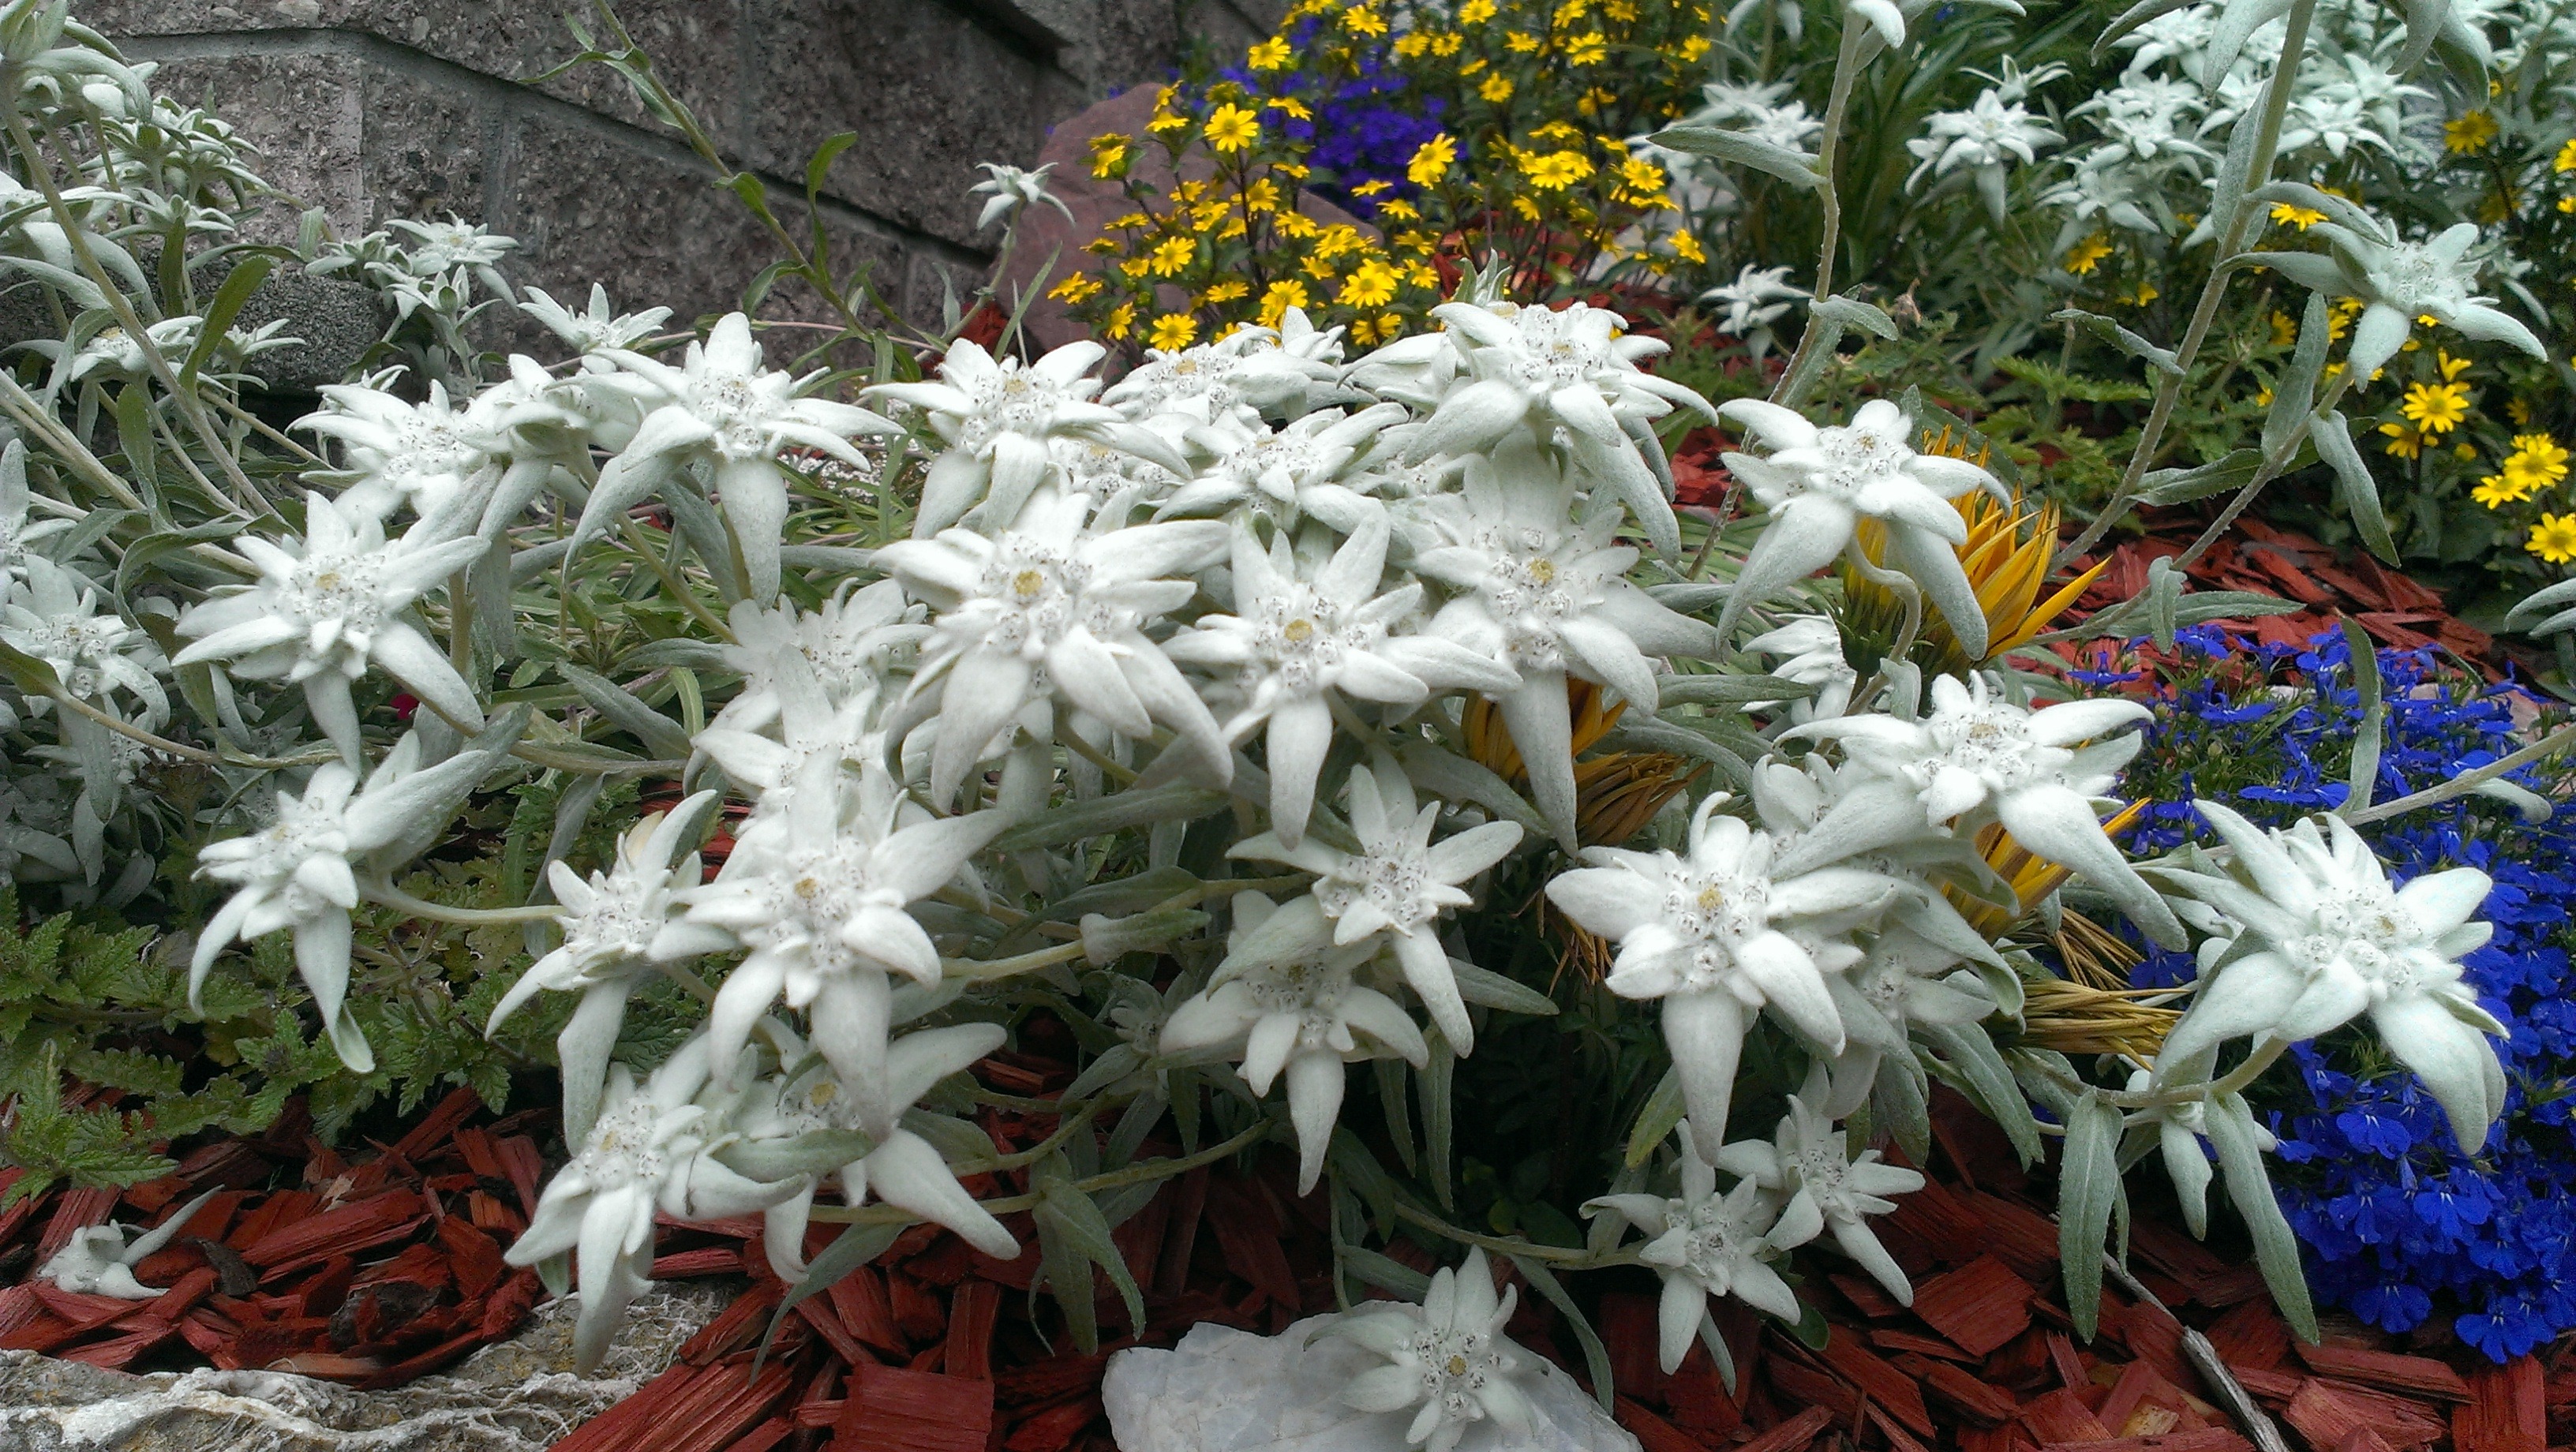
nature, plant, flower, herb, botany, garden, flora, wildflower, shrub, edelweiss, flowering plant, daisy family, land plant